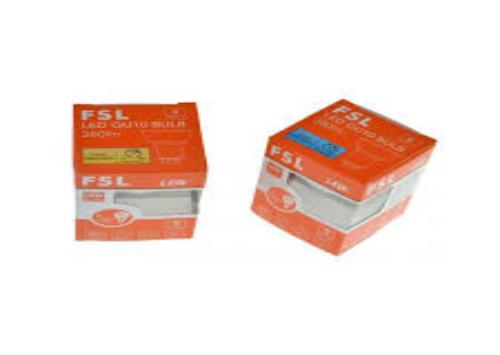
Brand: FSL
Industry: Necessities